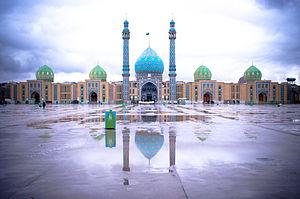
Les lieux saints de l'islam sont les endroits auxquels l'islam voue la plus grande importance.